Echte

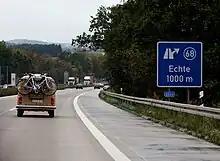

The earliest known archival reference to the community is in the "Fuldaer Tradition 826," where it is referred to as Eti. In the Middle Ages, it served as a trade node on the east-west road between Einbeck and Osterode and the north-south road from Northeim to Seesen.